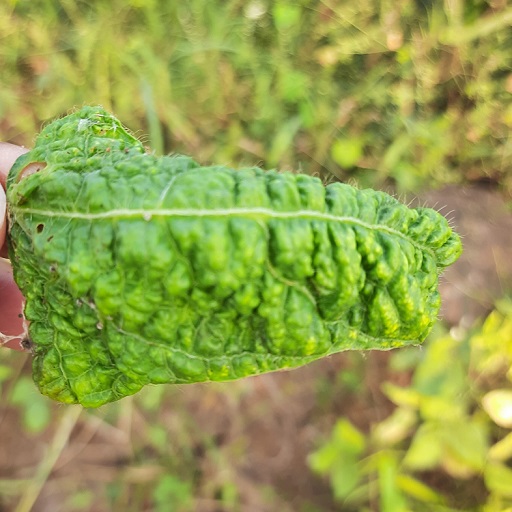
Label: Leaf Crinckle